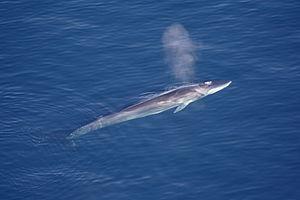
Le rorqual commun est une espèce de cétacé de la famille des Balaenopteridae. Après la baleine bleue, et avec une longueur d'environ 20 mètres, c'est le deuxième plus grand animal vivant sur la planète.